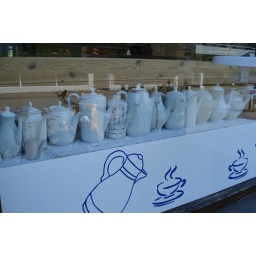
A collection of tea-and coffee-pots, seen in the window of a bakery-shop in Unteruhldingen, lake of Constance, Germany.